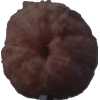
Label: orange_peeled